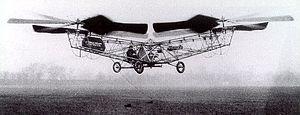
George de Bothezat, né Gheorghe Botezatu le 7 juin 1882 à Saint-Pétersbourg, et mort le 1ᵉʳ février 1940 à Boston, Massachusetts, aux États-Unis, est un ingénieur roumano-américain et russo-américain, homme d'affaires et pionnier de l'hélicoptère.